Georges Stein

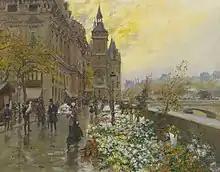
"Flower Market" (at the in Paris)

Georges Stein, born Séverin Louis Stein (Paris, 12 February 1864 - Geneva, 1917), was a French Impressionist artist. Stein was a painter and draughtsman, and is known primarily for light-infused views of Paris and London. He also painted scenes from Melun, Vichy, Bern, Geneva, and Monte Carlo.